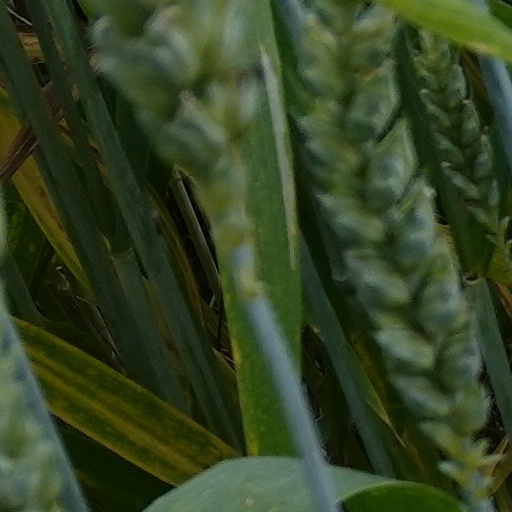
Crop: wheat